Henry Black (American football)

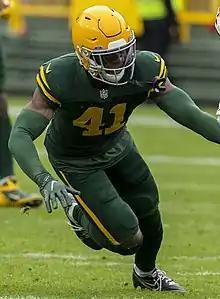
Black with the Green Bay Packers in 2021

Henry L. Black (born January 3, 1997) is an American professional football safety for the Atlanta Falcons of the National Football League (NFL). He played college football for the Baylor Bears.